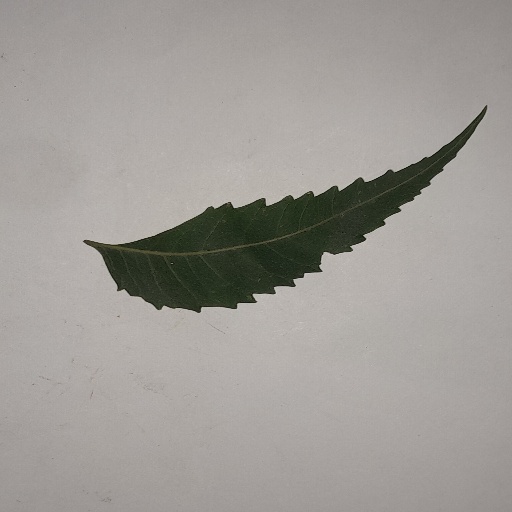
Species: Neem
Leaf condition: Healthy Leaf